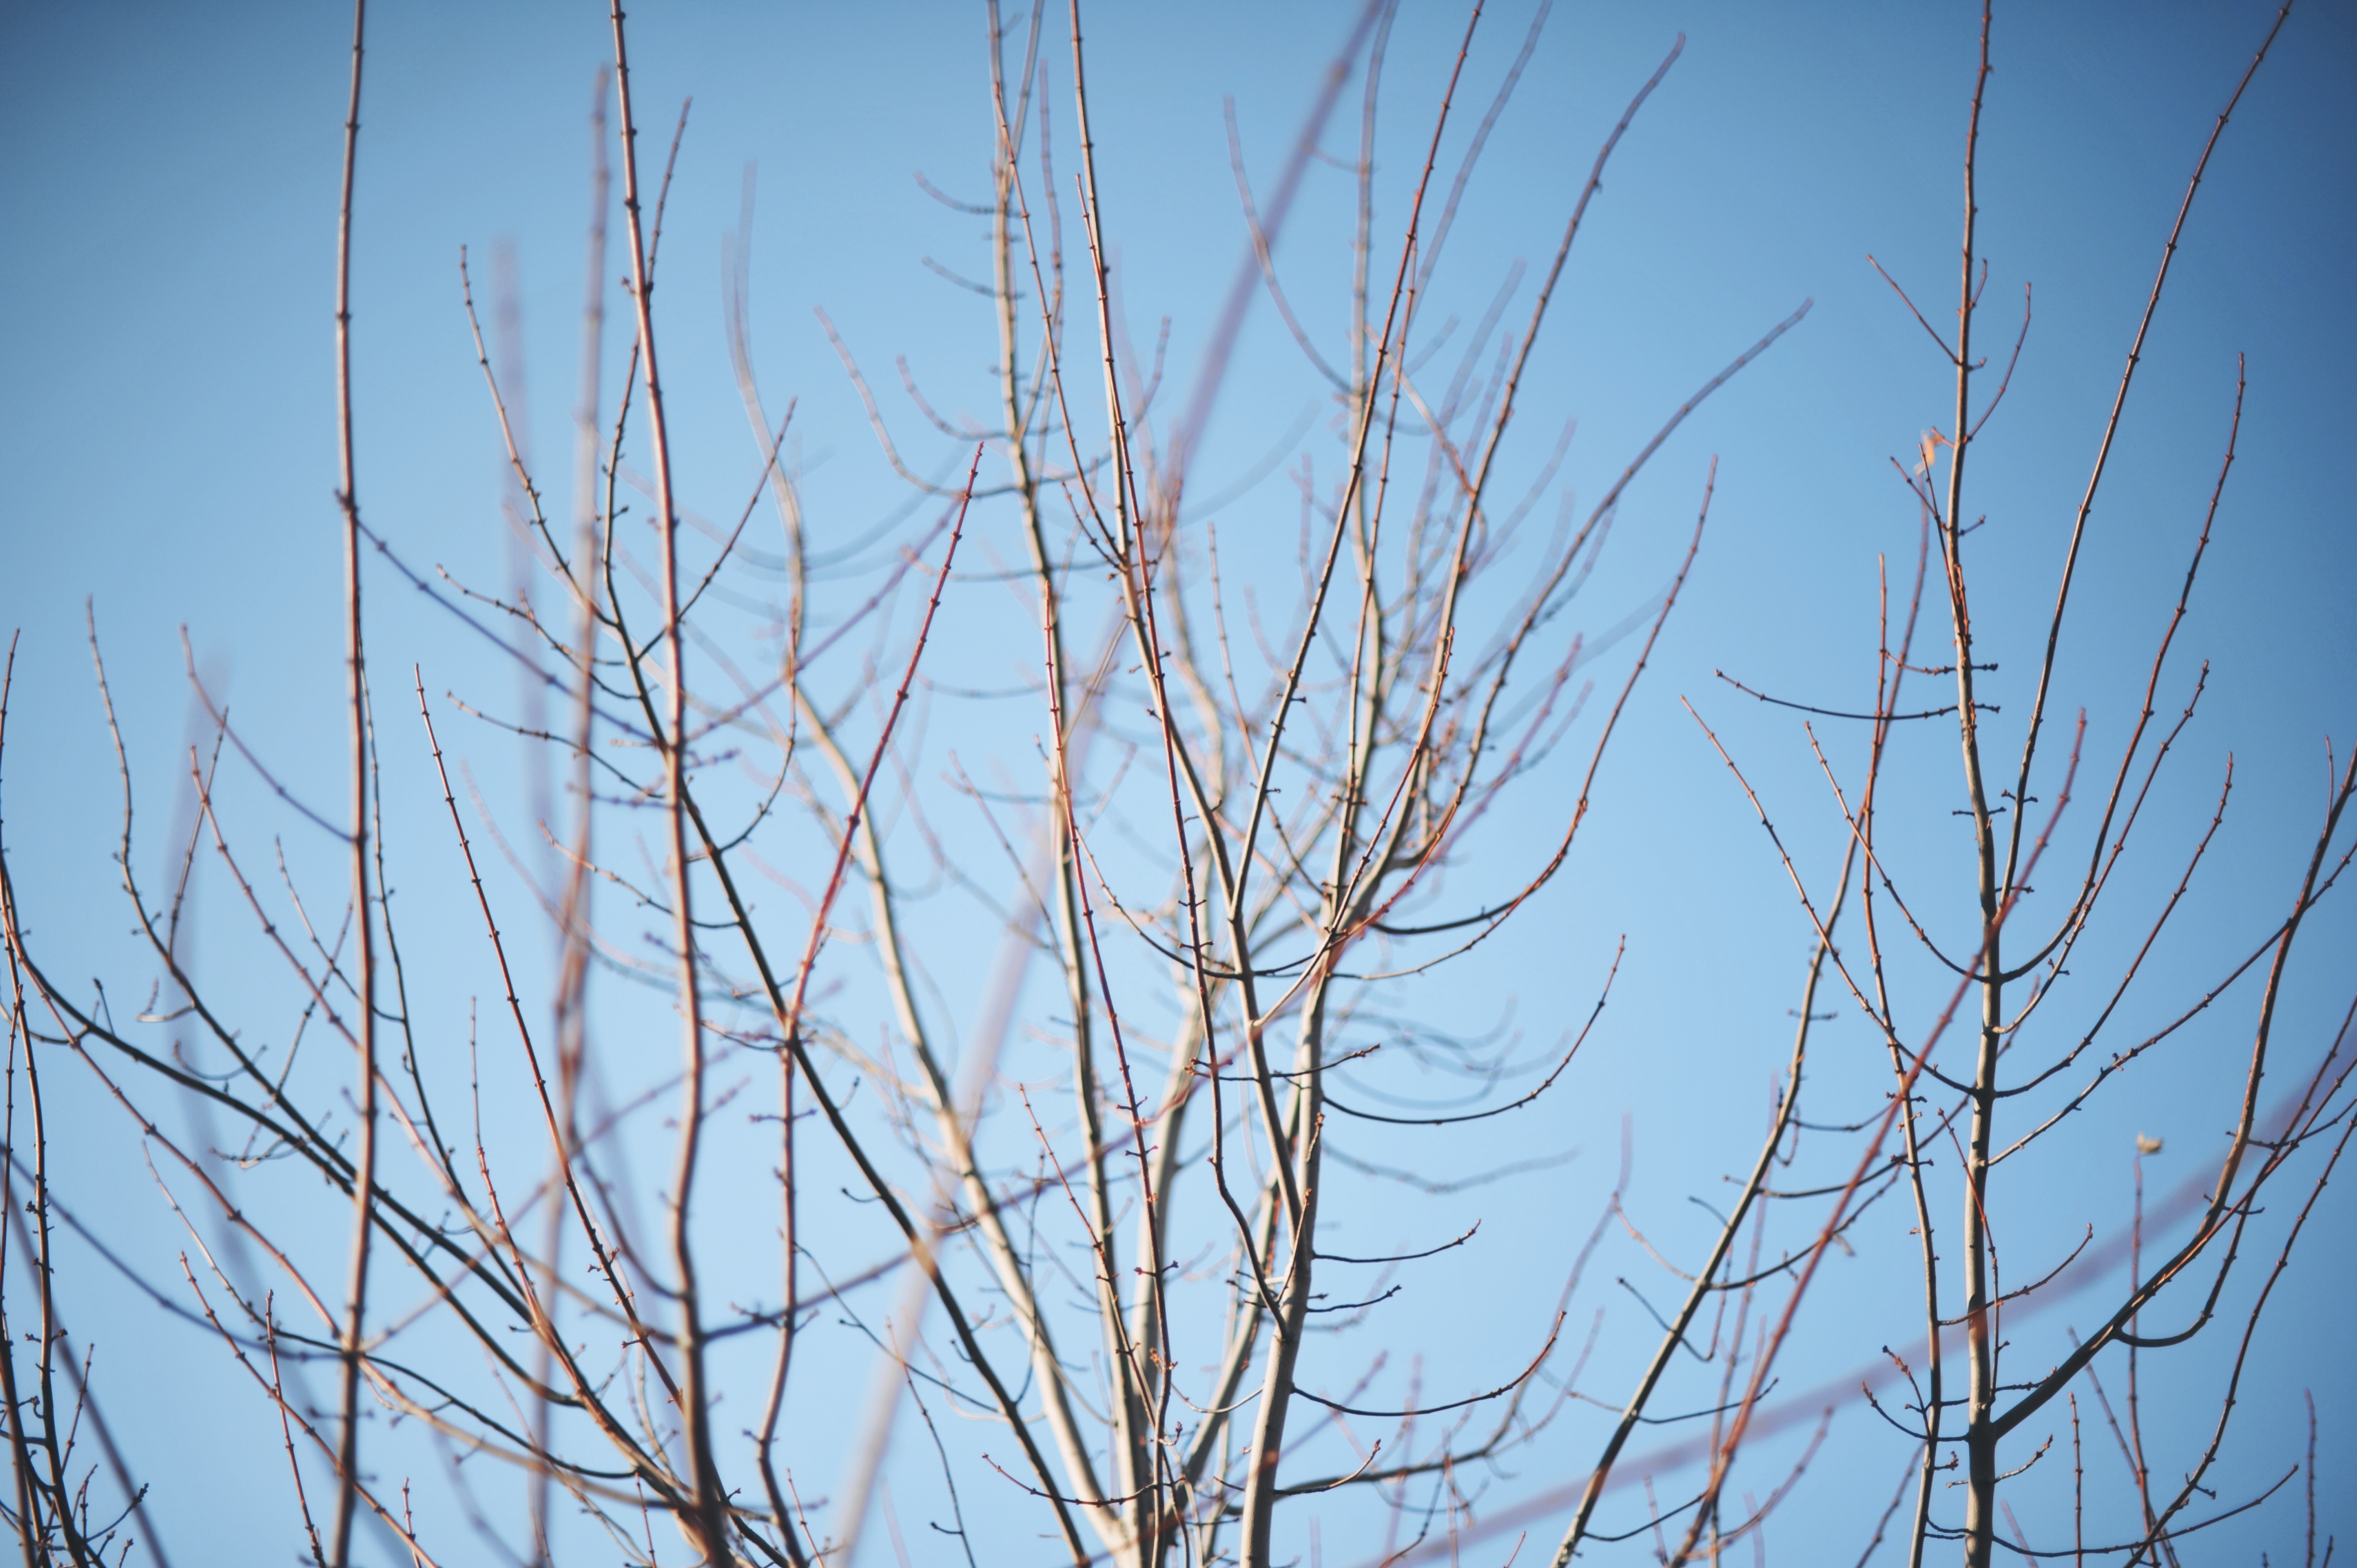
tree, grass, branch, plant, sky, wind, line, twig, grass family, outdoor structure